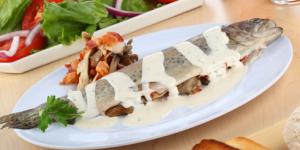
truchas rellenas de setas